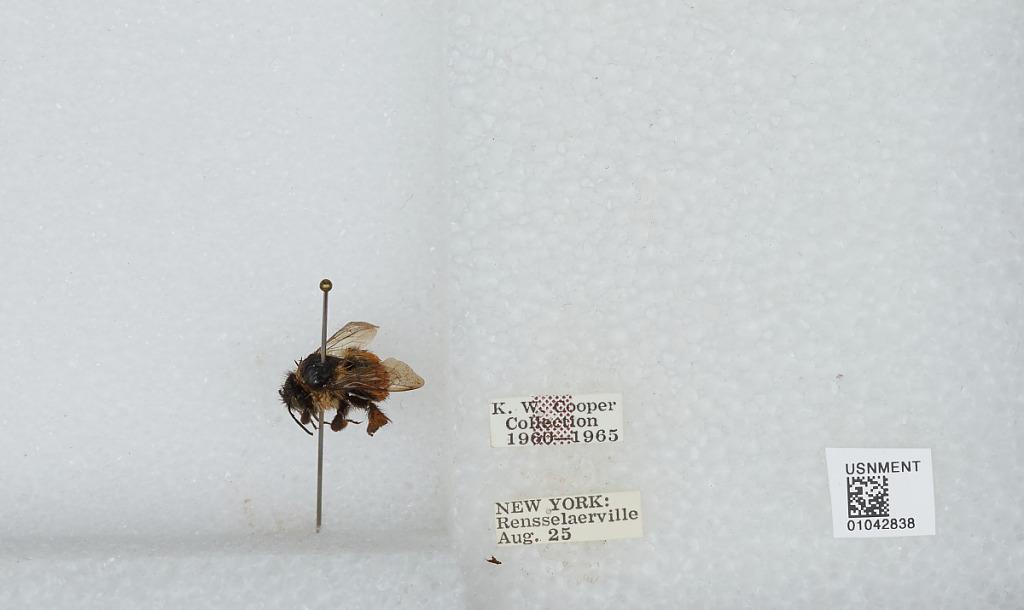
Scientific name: Bombus sp.
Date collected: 1925-8-
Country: United States
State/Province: New York
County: Albany
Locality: Rensselaerville
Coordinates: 42.5162, -74.1379